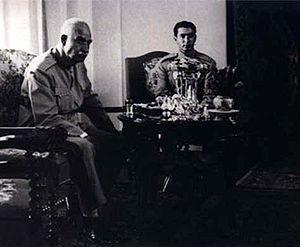
Mohammad Reza Chah Pahlavi ou Muhammad Rizā Shāh Pahlevi dit Aryamehr, né le 26 octobre 1919 à Téhéran et mort le 27 juillet 1980 au Caire, était le second et dernier monarque de la dynastie Pahlavi de la monarchie iranienne. Dernier chah d'Iran, il régne du 16 septembre 1941 au 11 février 1979. Contraint à l'exil le 16 janvier 1979, Mohammad Reza Pahlavi est remplacé par un conseil royal et renversé par la Révolution iranienne, mais n'abdique jamais officiellement. Il succéde à son père, Reza Chah, lorsque ce dernier, jugé trop proche de l'Allemagne nazie, est contraint d'abdiquer en septembre 1941 lors de l'invasion anglo-soviétique de l'Iran. Au lendemain de la Seconde Guerre mondiale, le jeune chah est confronté aux tentatives sécessionnistes dans les provinces du nord-est lors de la crise irano-soviétique et aux rébellions tribales dans le sud du pays. Mohammad Reza Pahlavi se rapproche par la suite des États-Unis et entretient des liens très étroits avec la Maison-Blanche, en particulier avec les présidents Dwight Eisenhower et Richard Nixon.
Reza Chah Pahlavi, aussi écrit Rizā Shāh Pahlevi ou plus rarement Reza Iᵉʳ, Reza Chah Iᵉʳ ou Pahlavi Iᵉʳ, né à Alasht le 15 mars 1878 et mort à Johannesburg le 26 juillet 1944, est l'empereur de Perse de 1925 à 1941 et le fondateur de la dynastie Pahlavi. À différentes époques, il est également connu sous les noms de Reza Pahlavan, Reza Savad-Koohi, Reza Khan, Reza Khan Mir-Panj, Reza Sedar Sepah, Reza Pahlavi, ayant d’abord été militaire, chef des armées, ministre de la Guerre puis Premier ministre avant d'être empereur entre 1925 et 1941.